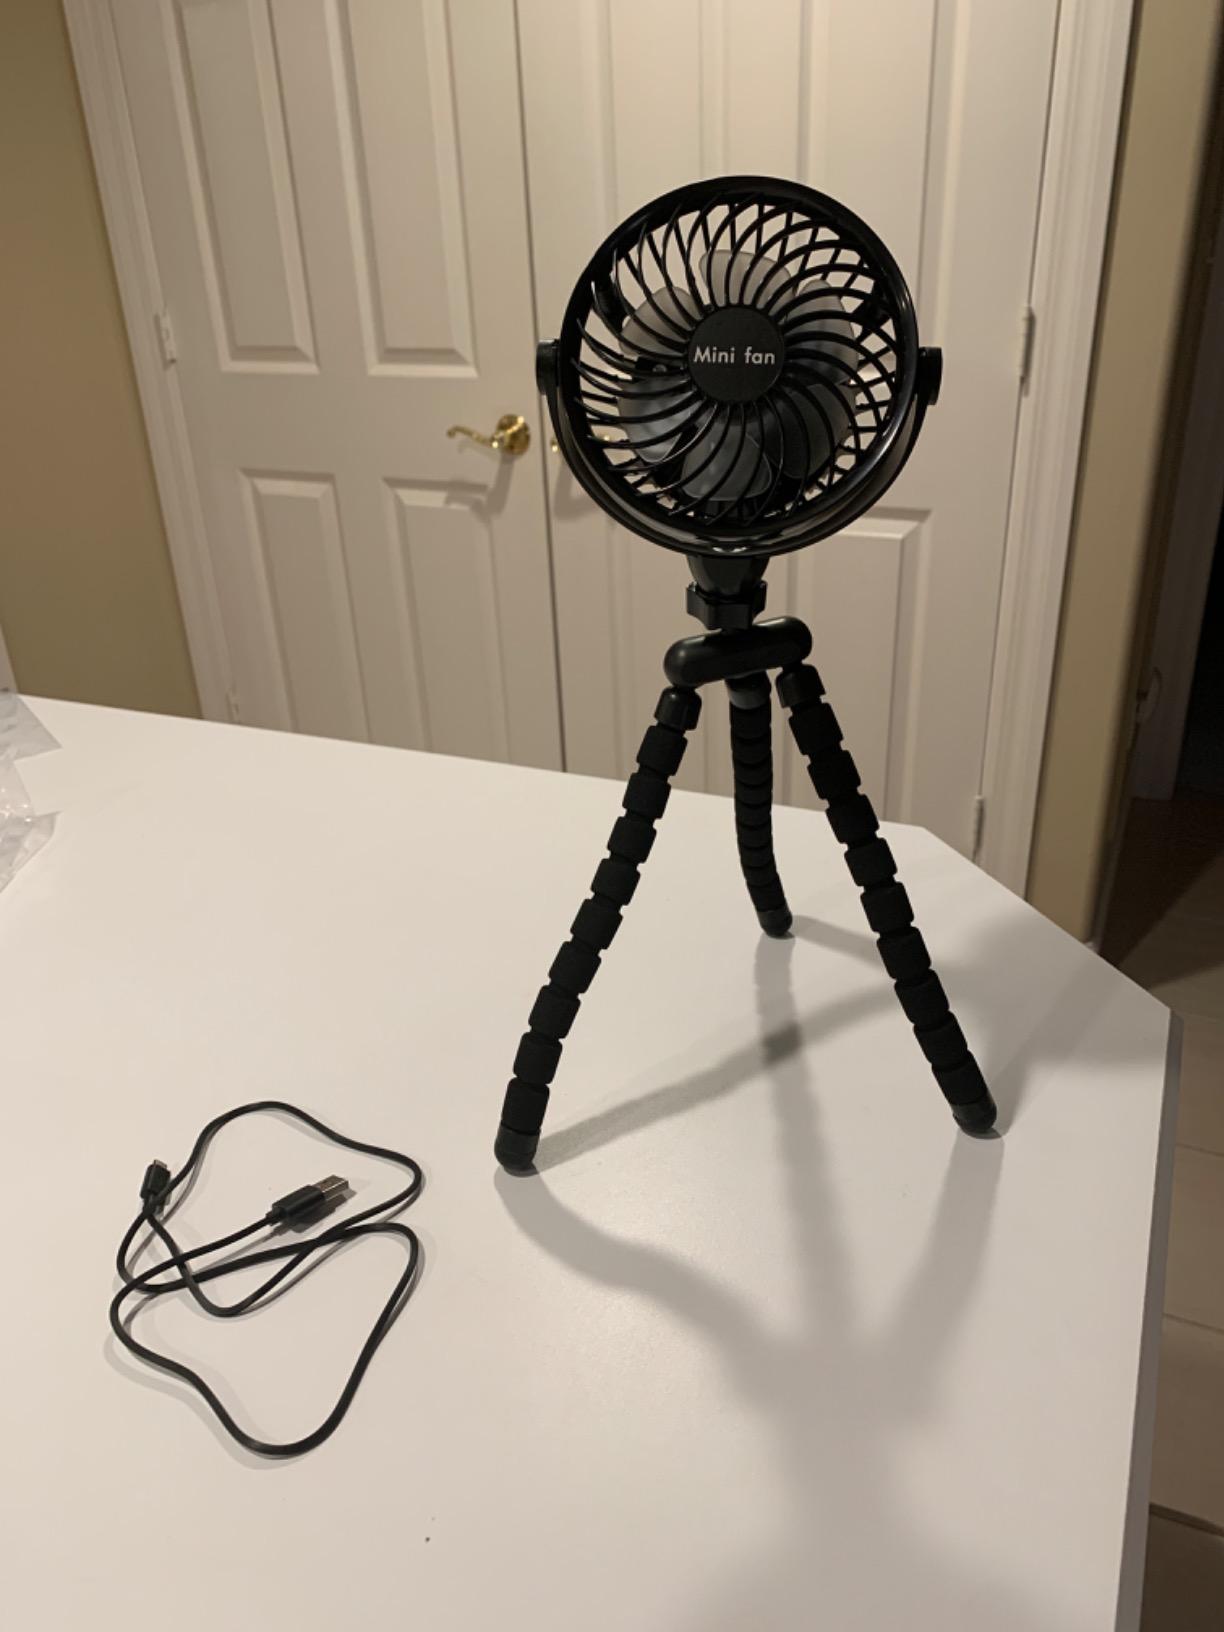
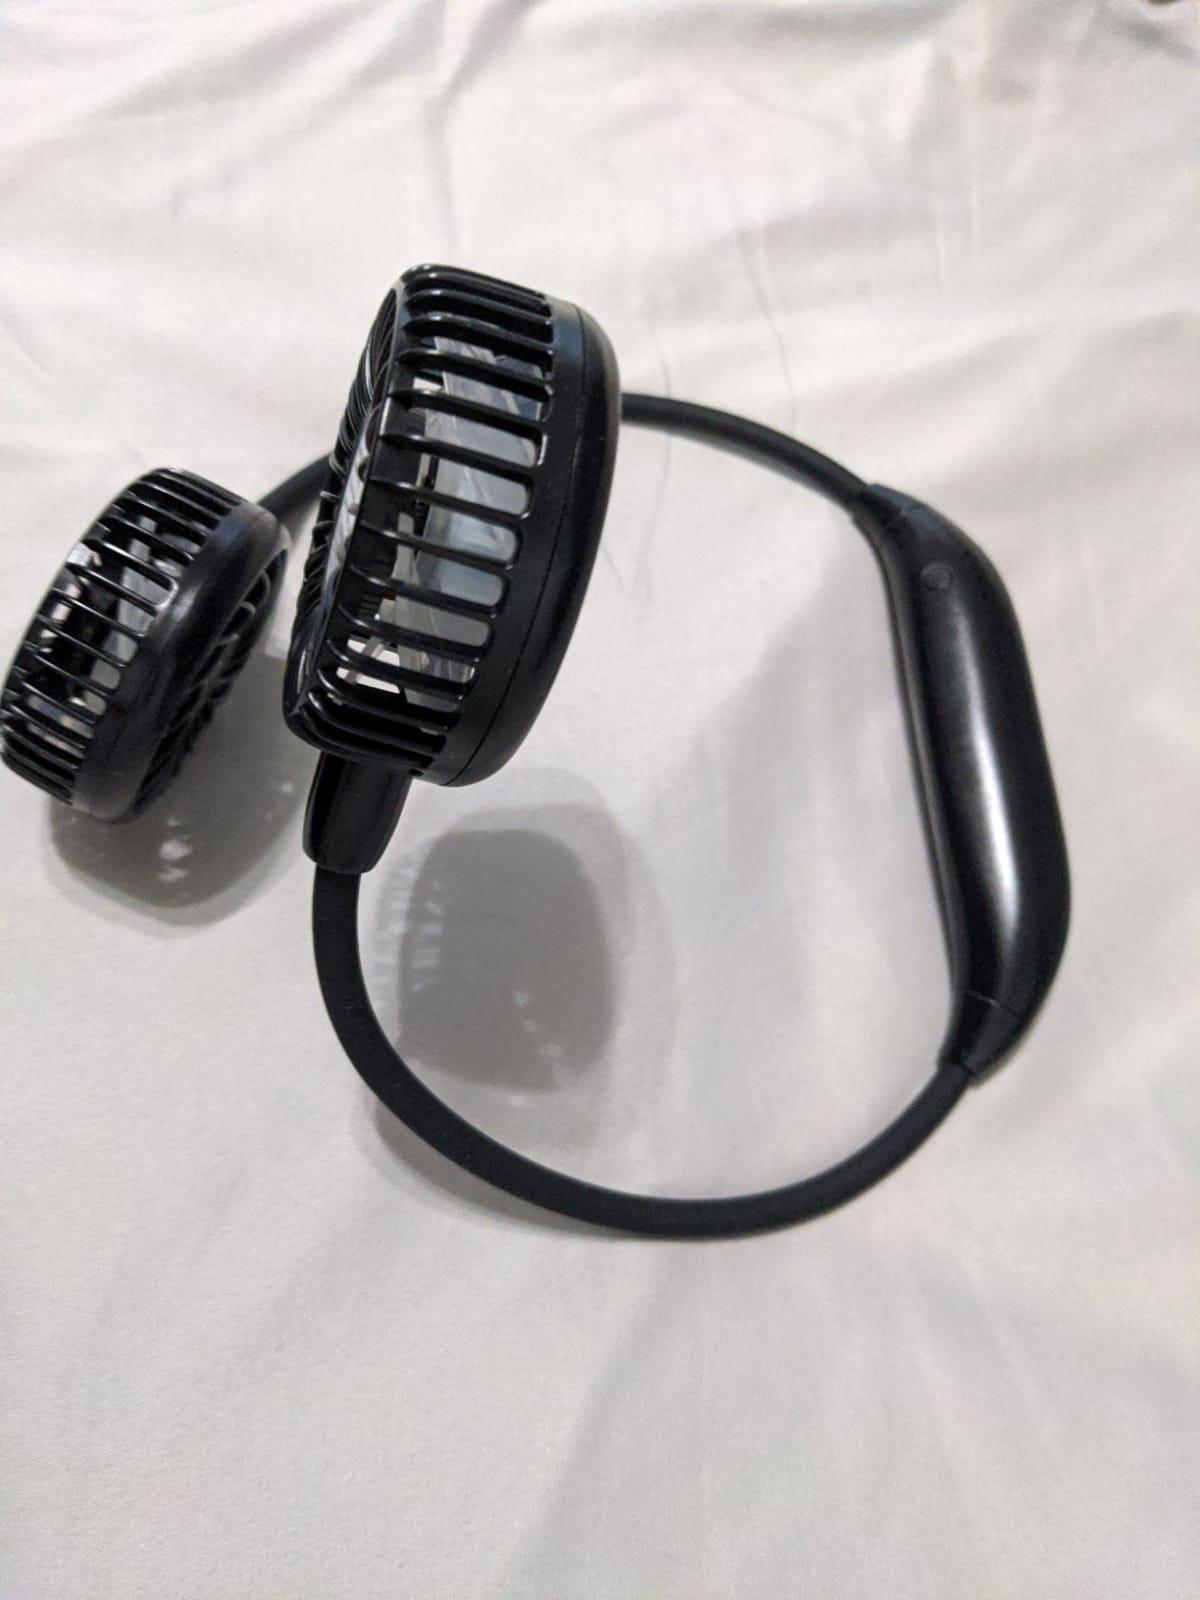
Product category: fan
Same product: no